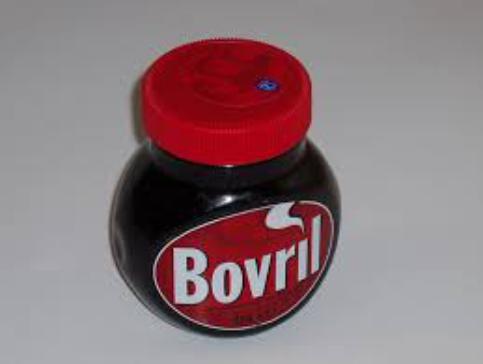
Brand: Bovril
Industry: Food